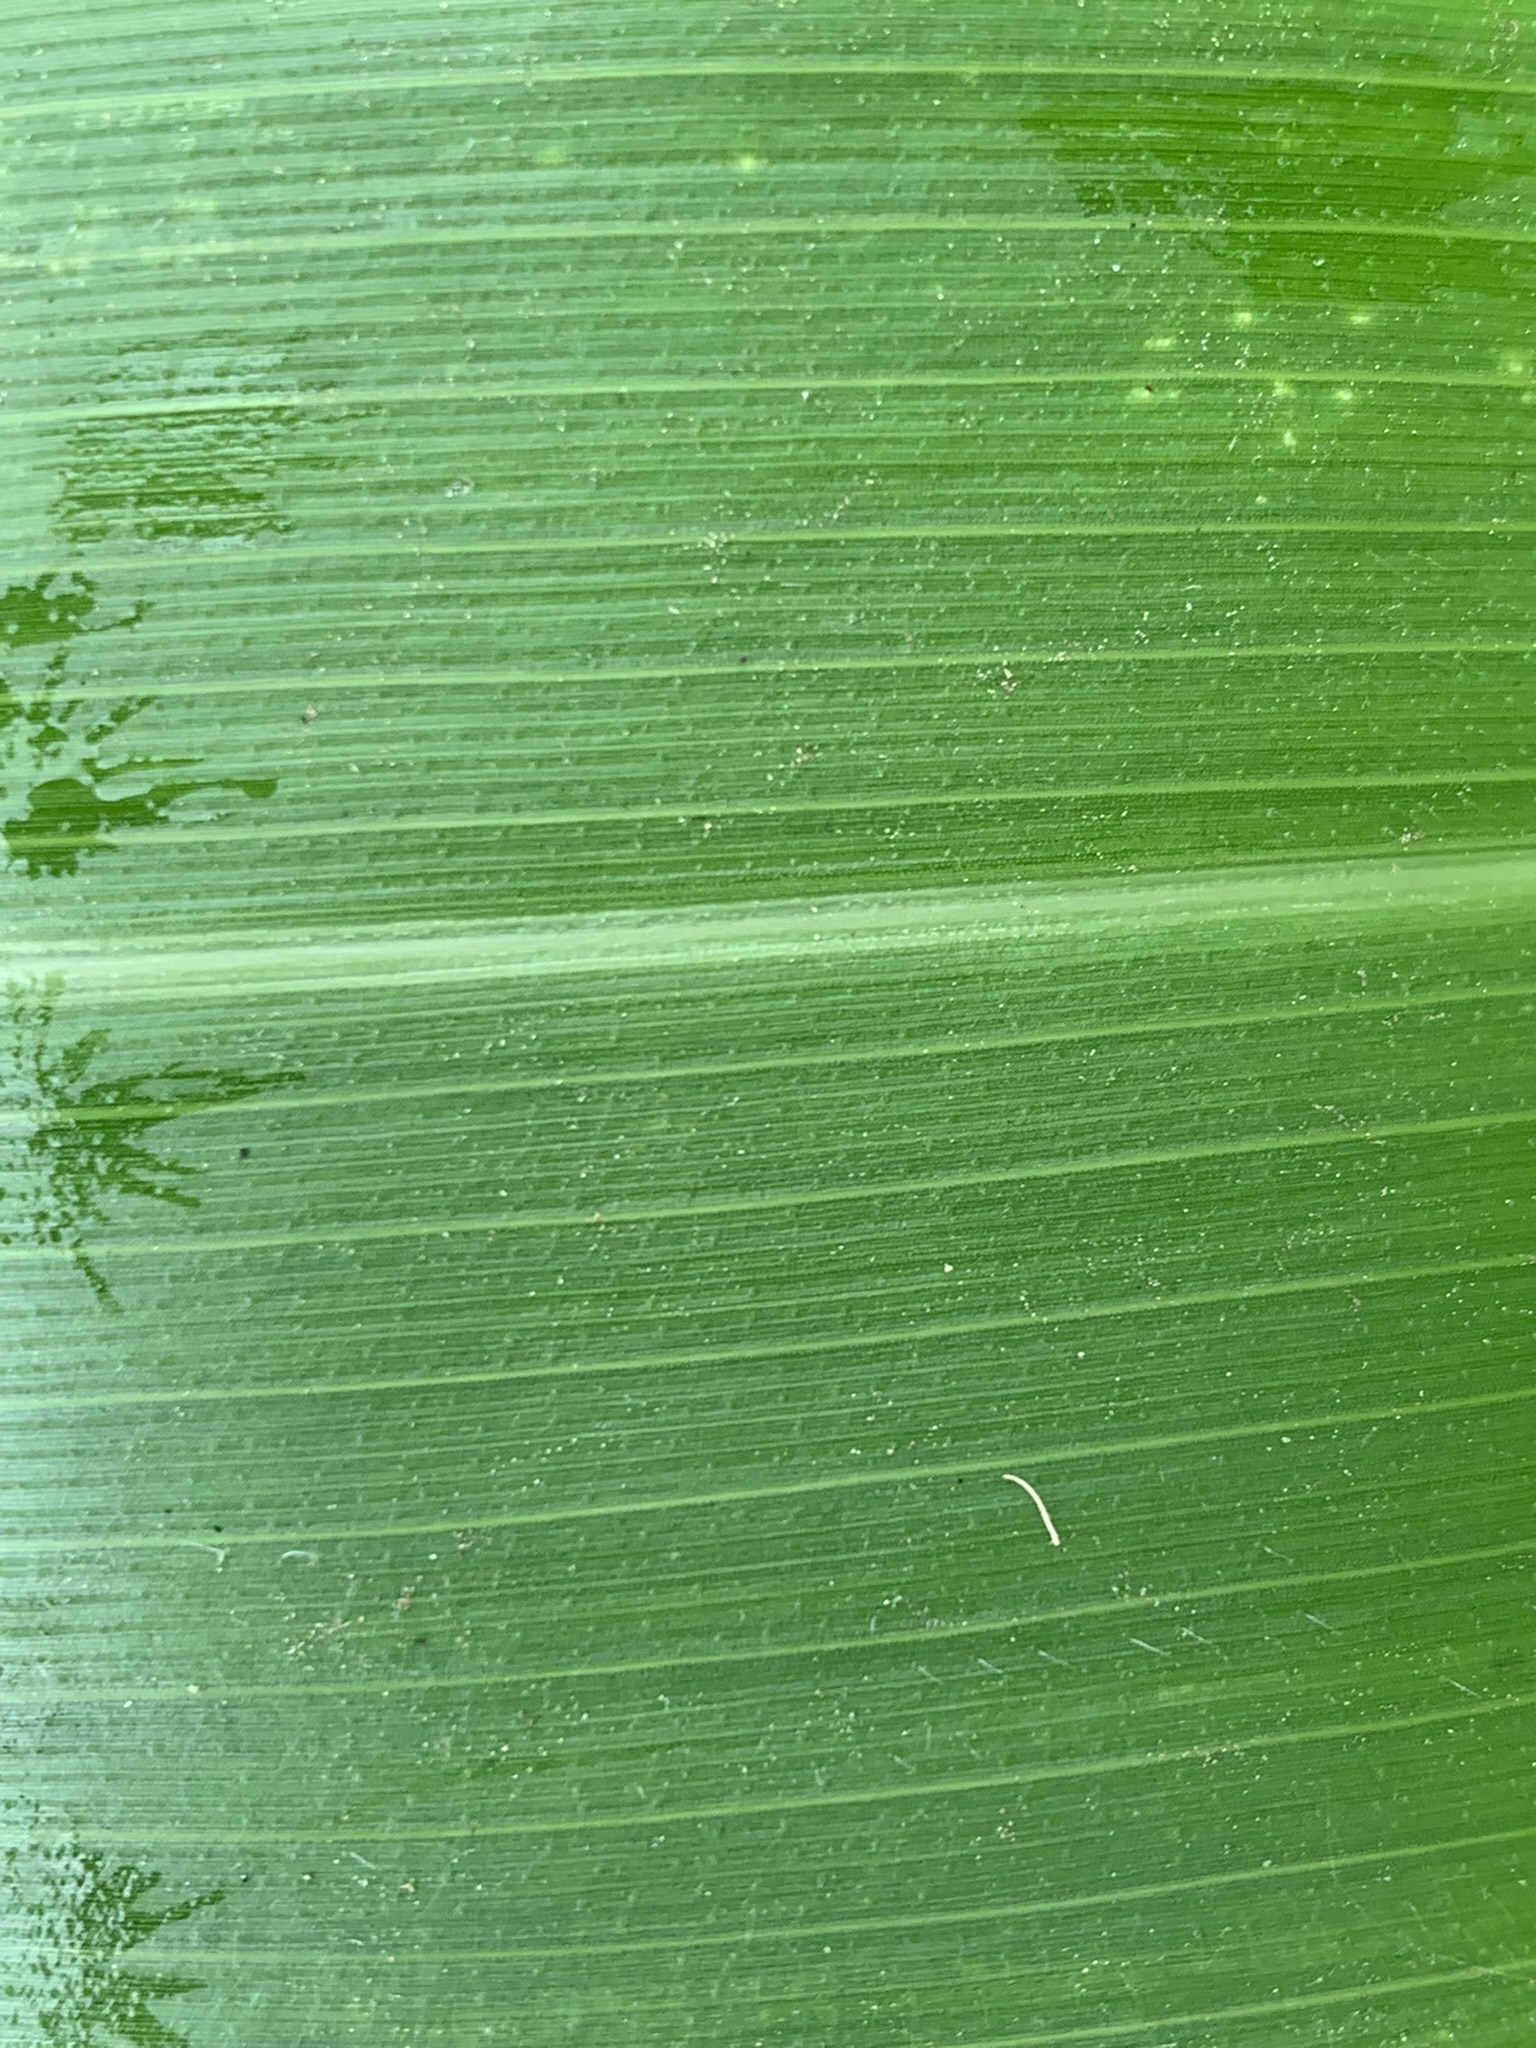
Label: Healthy